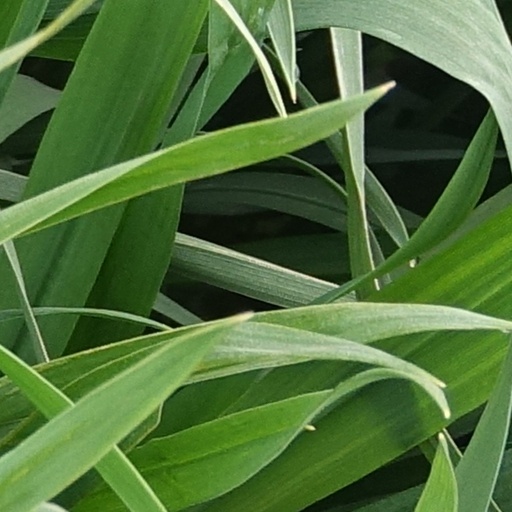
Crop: wheat